Maddy Brancatisano

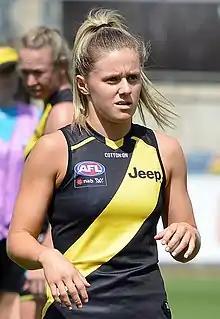
Brancatisano with Richmond in February 2020

Madeline Brancatisano (born 5 September 2000) is an Australian rules footballer playing for the Gold Coast in the AFL Women's (AFLW). She has previously played for Melbourne and Richmond.